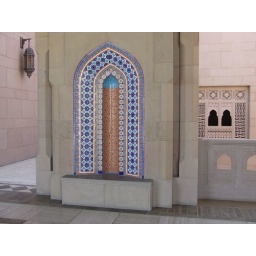
Persian Islamic influence. Nice lamp and window screen in the background